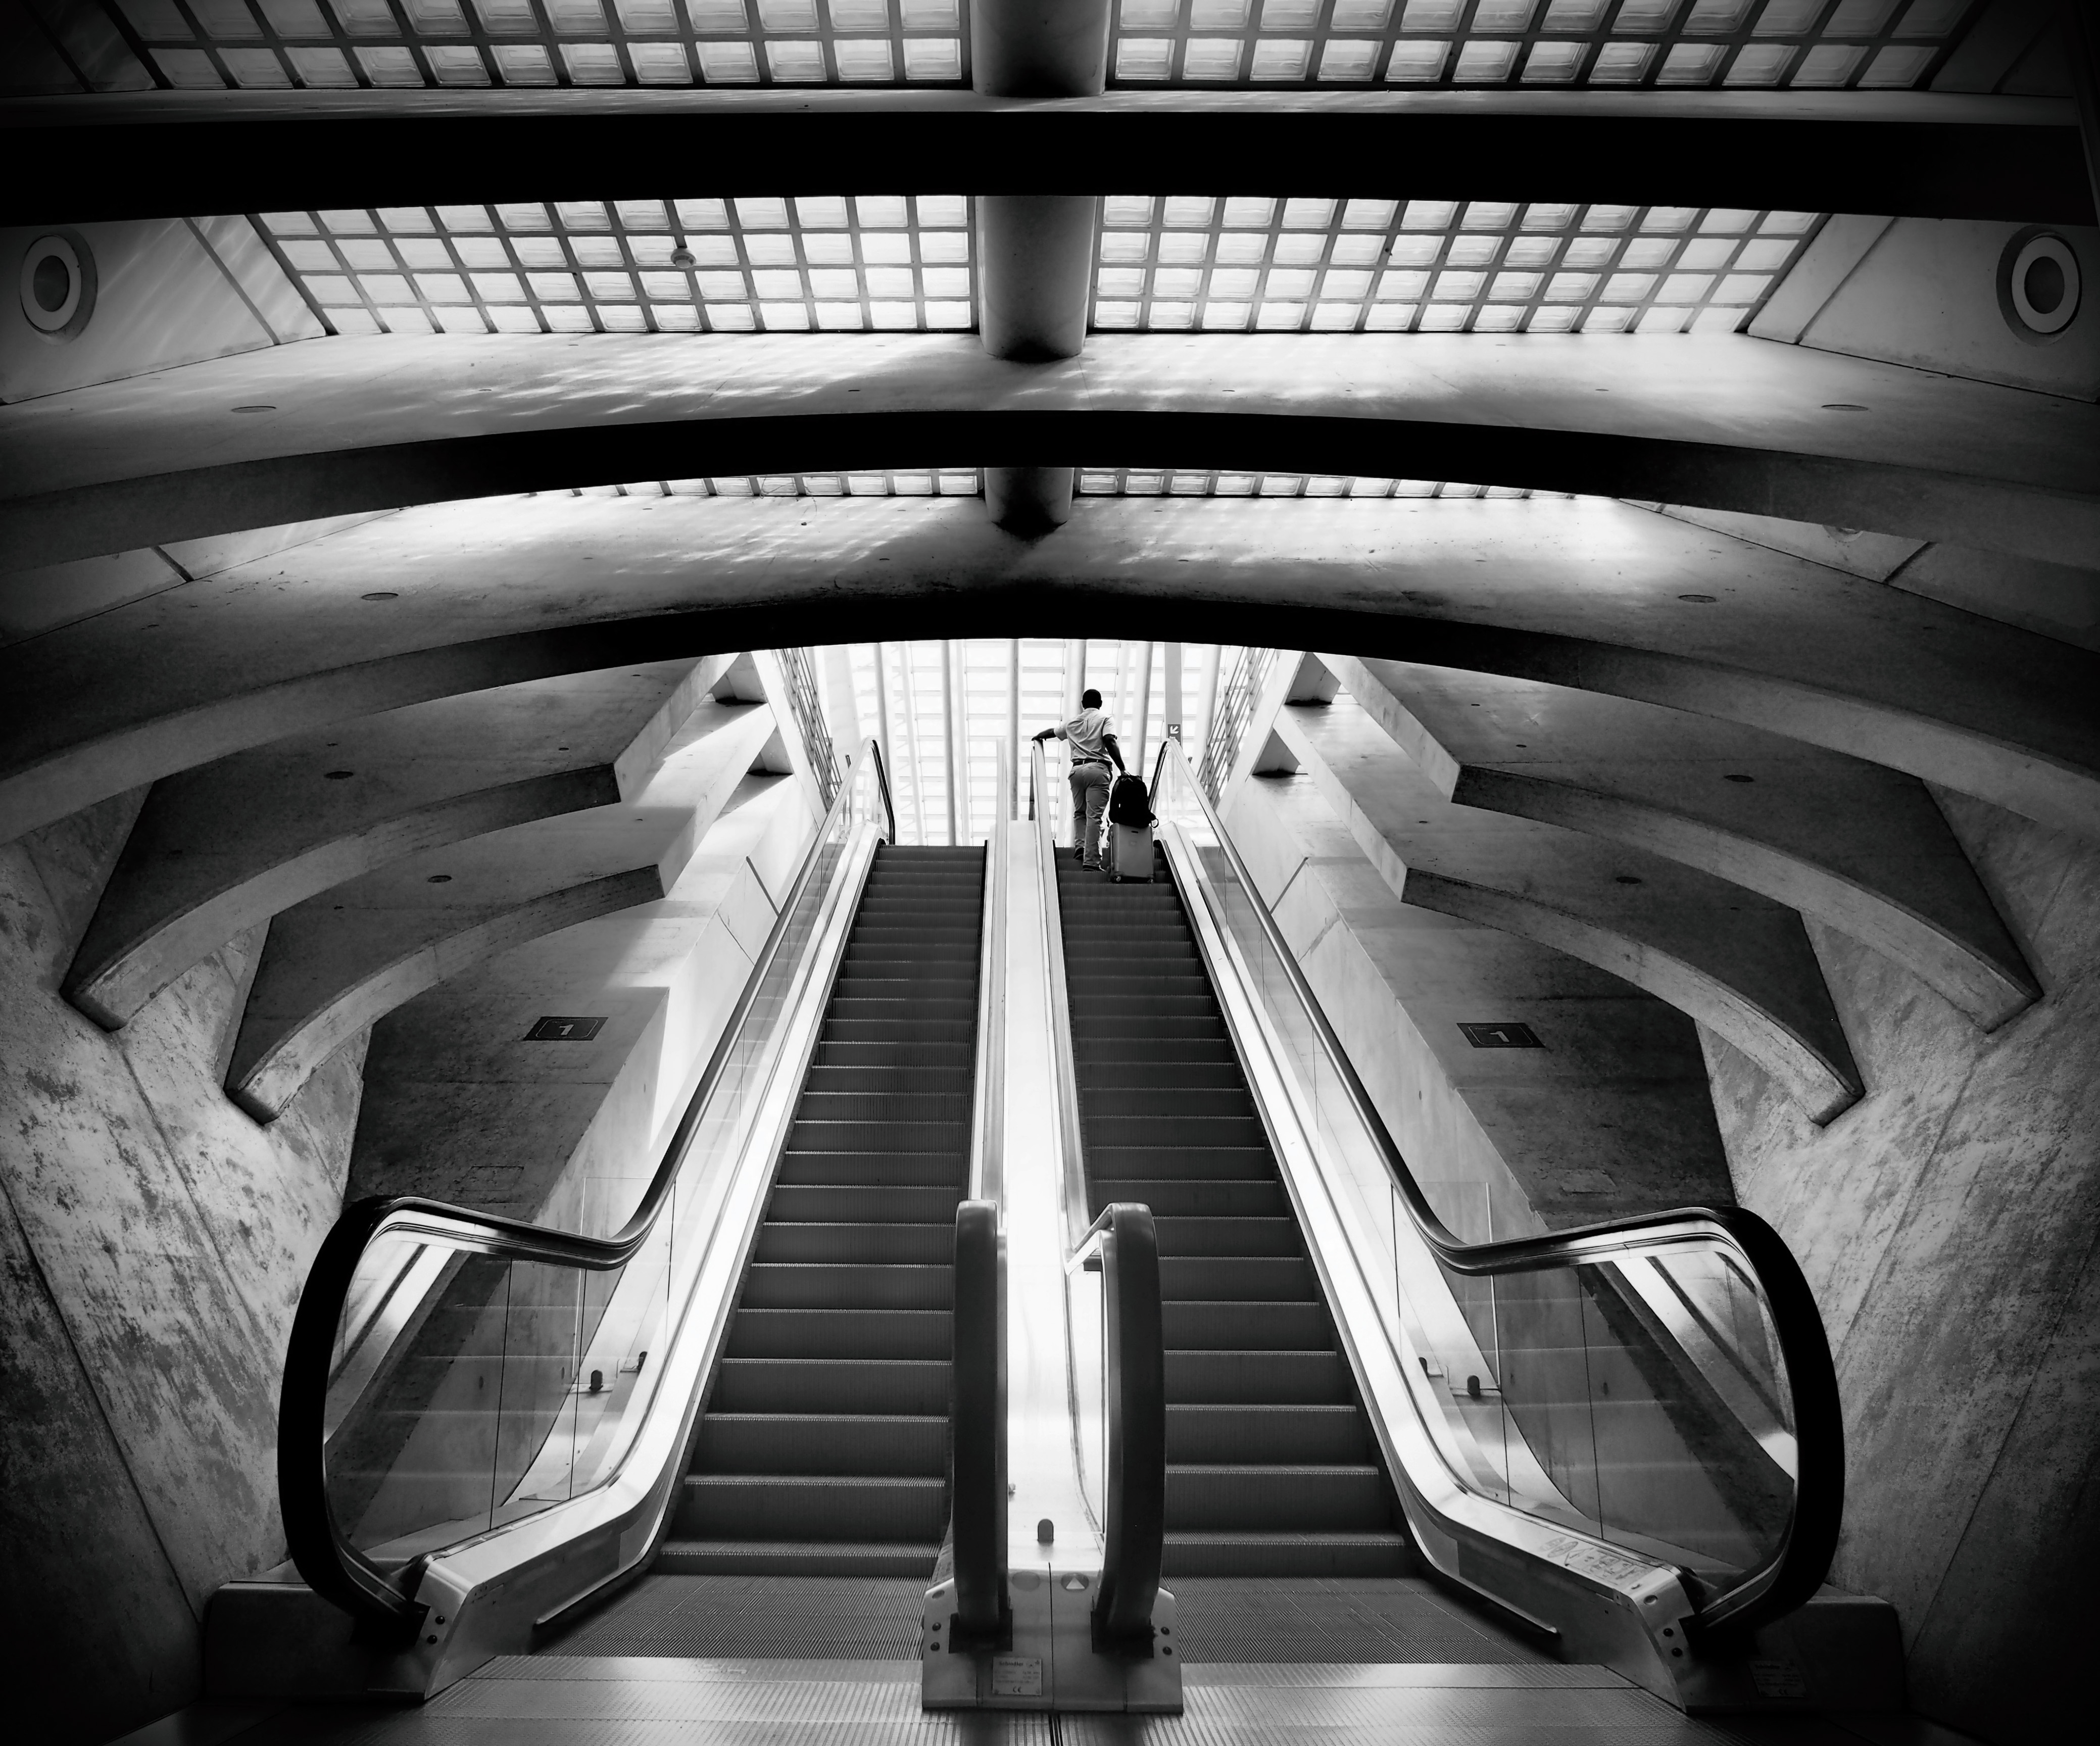
light, black and white, white, street, photography, pattern, line, contrast, darkness, black, monochrome, bw, lines, symmetry, snapshot, sw, strassenfotografie, liege, monochrome photography, film noir